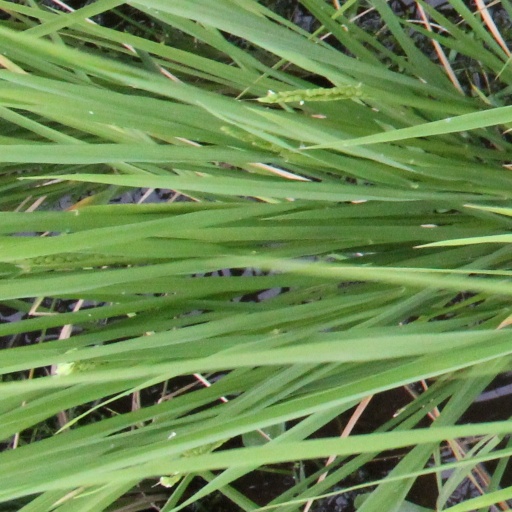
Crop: rice